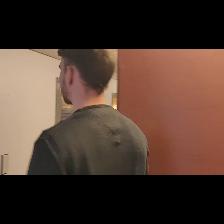
Label: Human